Poseidon (film)

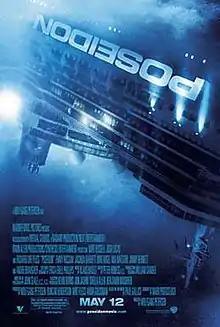
Theatrical release poster

Poseidon is a 2006 American action disaster film directed and co-produced by Wolfgang Petersen. It is the third screen adaptation of Paul Gallico’s 1969 novel "The Poseidon Adventure", following the 1972 film of the same name and its 1979 sequel. A loose remake of the original, the film stars Kurt Russell, Josh Lucas, and Richard Dreyfuss, with Emmy Rossum, Jacinda Barrett, Mike Vogel, Mía Maestro, Jimmy Bennett, and Andre Braugher in supporting roles.